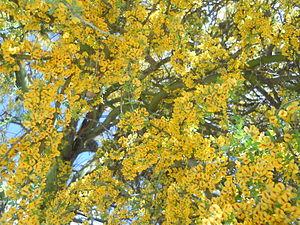
La province de Santa Fe est une province du Centre-Est de l'Argentine. Sa capitale est la ville de Santa Fe.